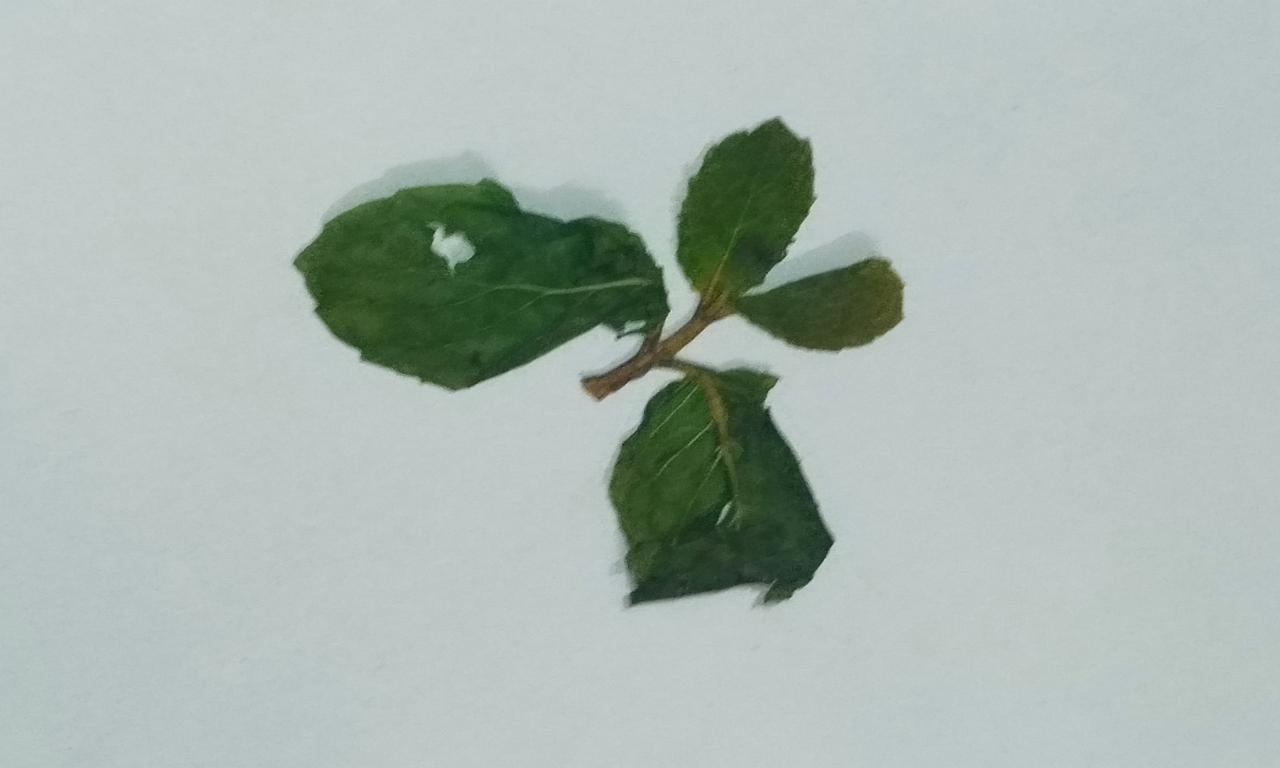
Label: Dried